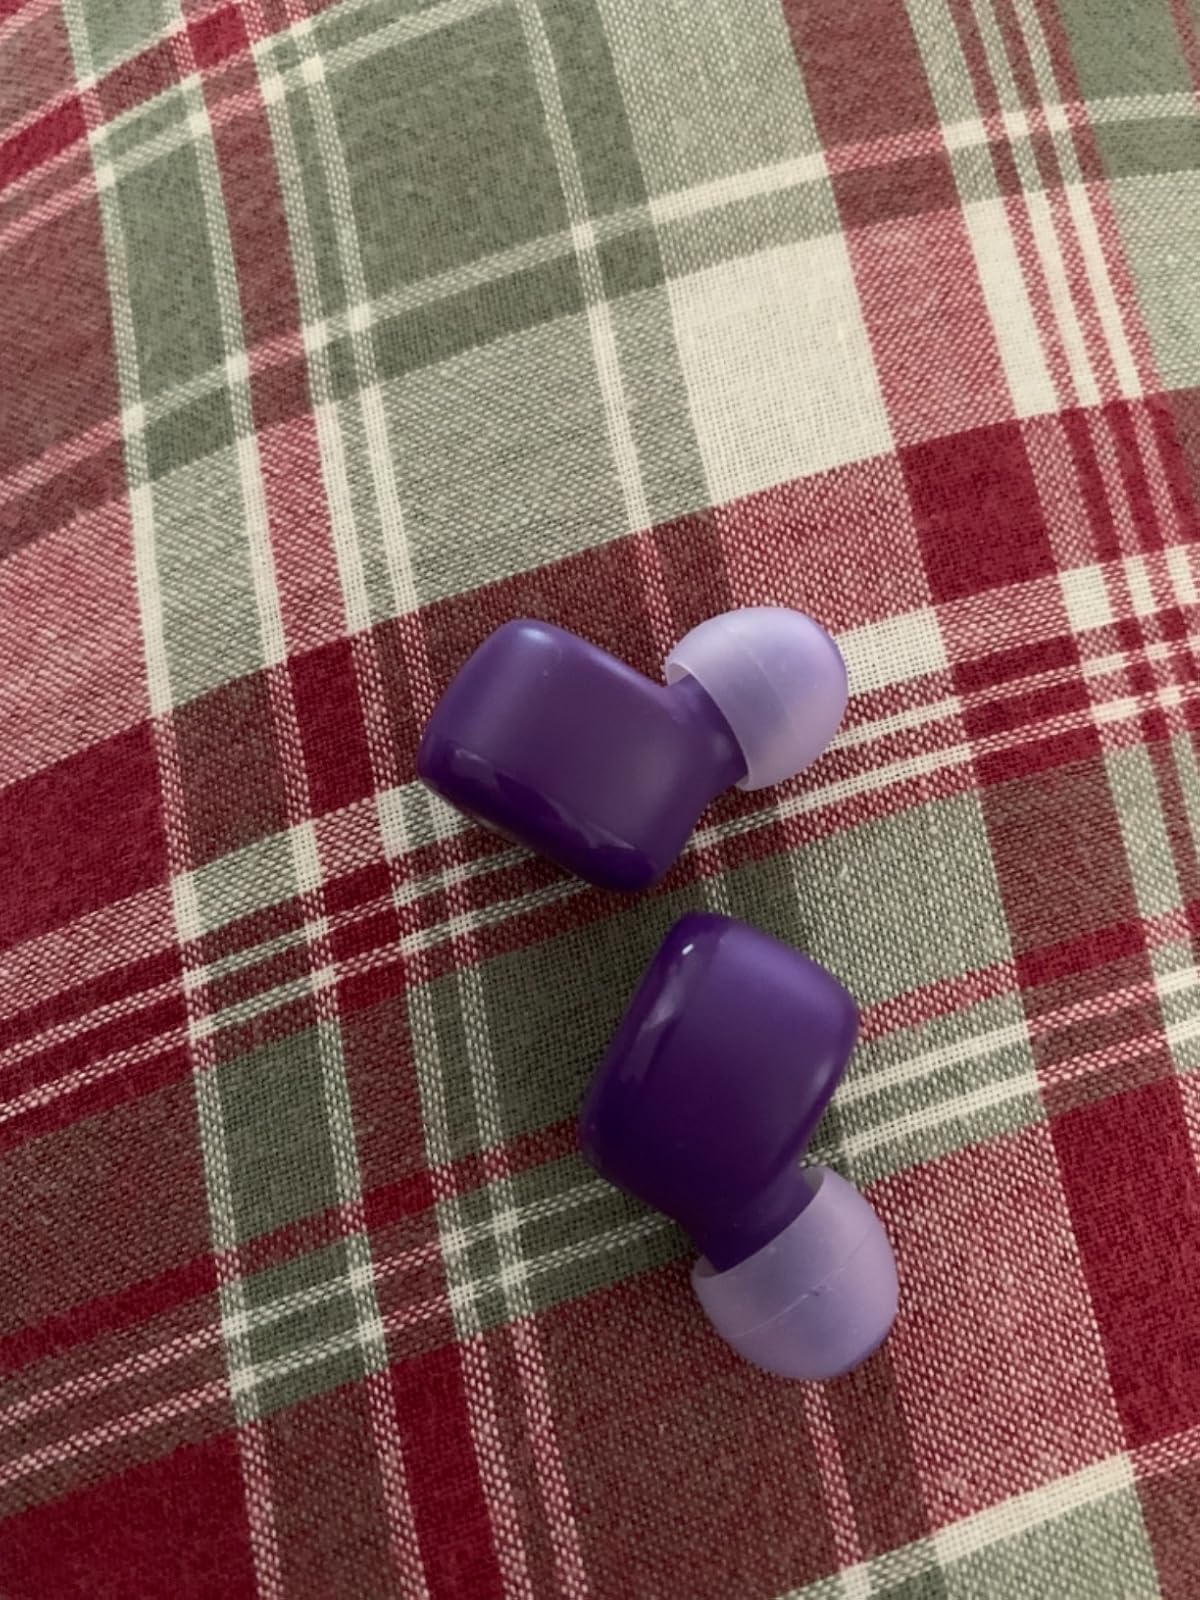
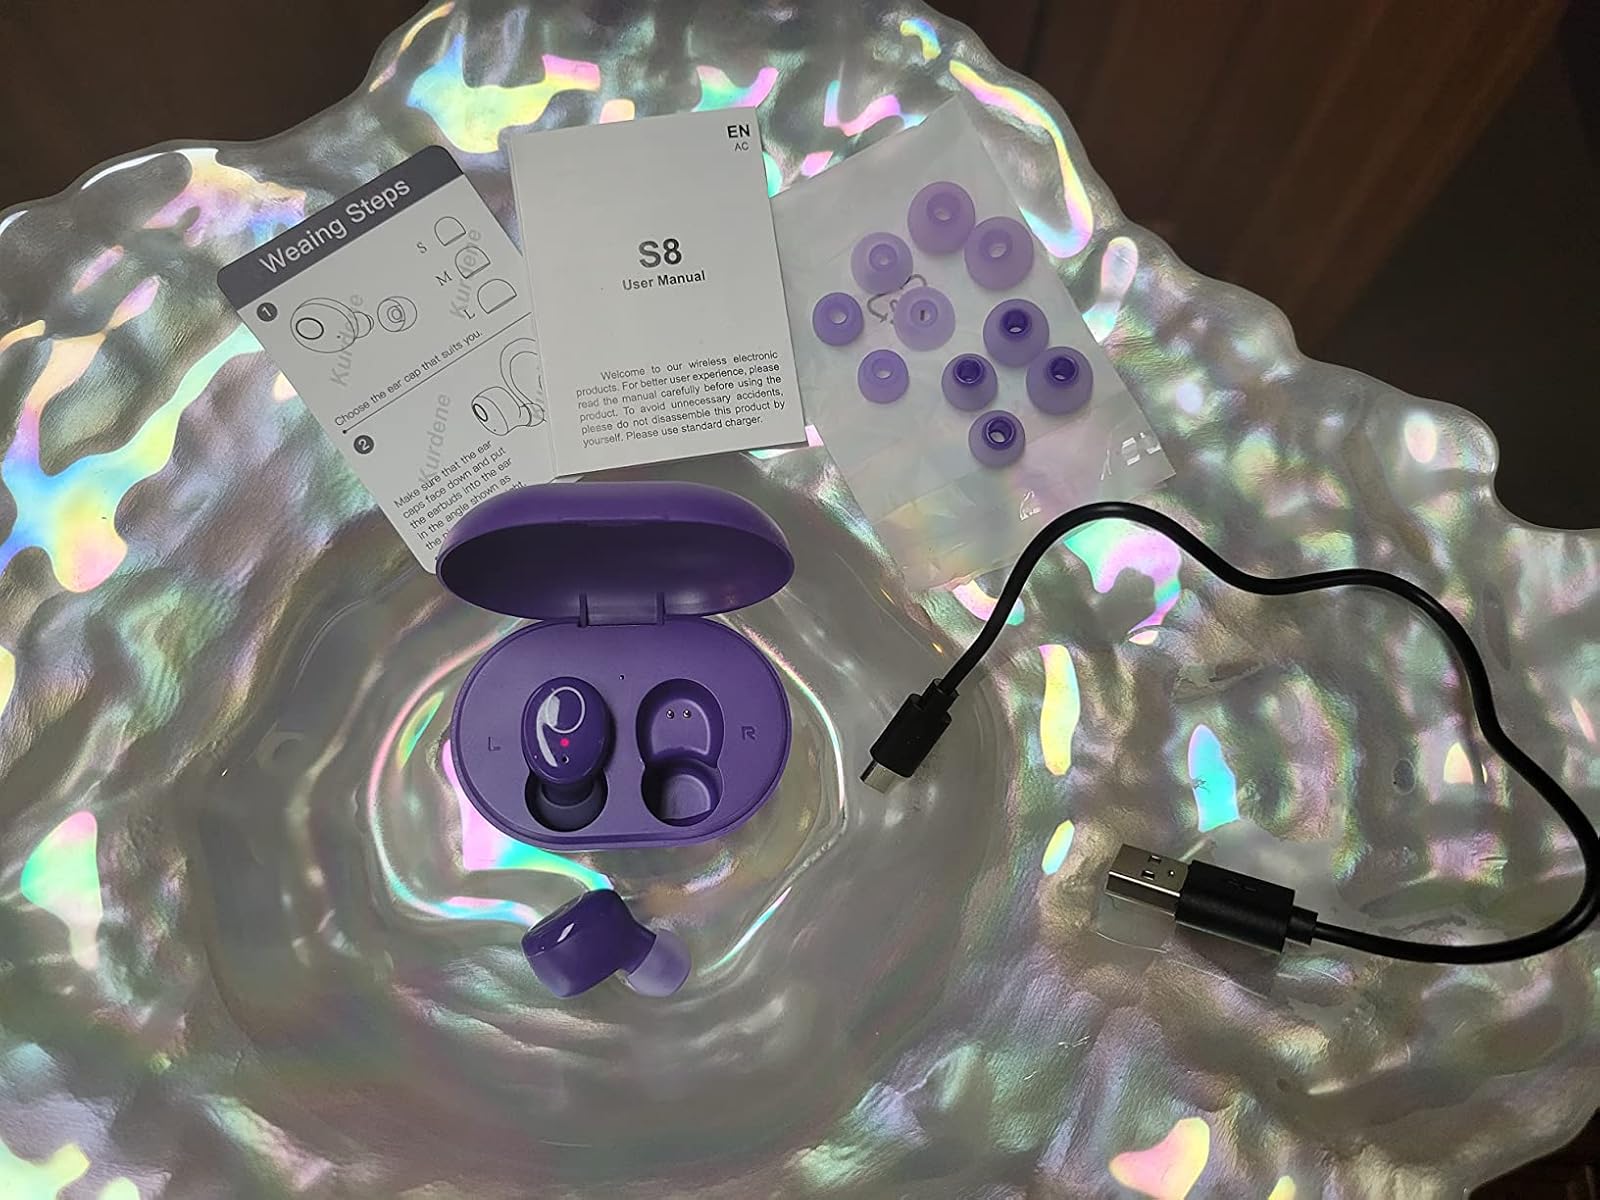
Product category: earbuds
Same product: yes